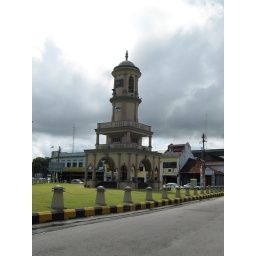
one of the many clock tower in this pensioner town